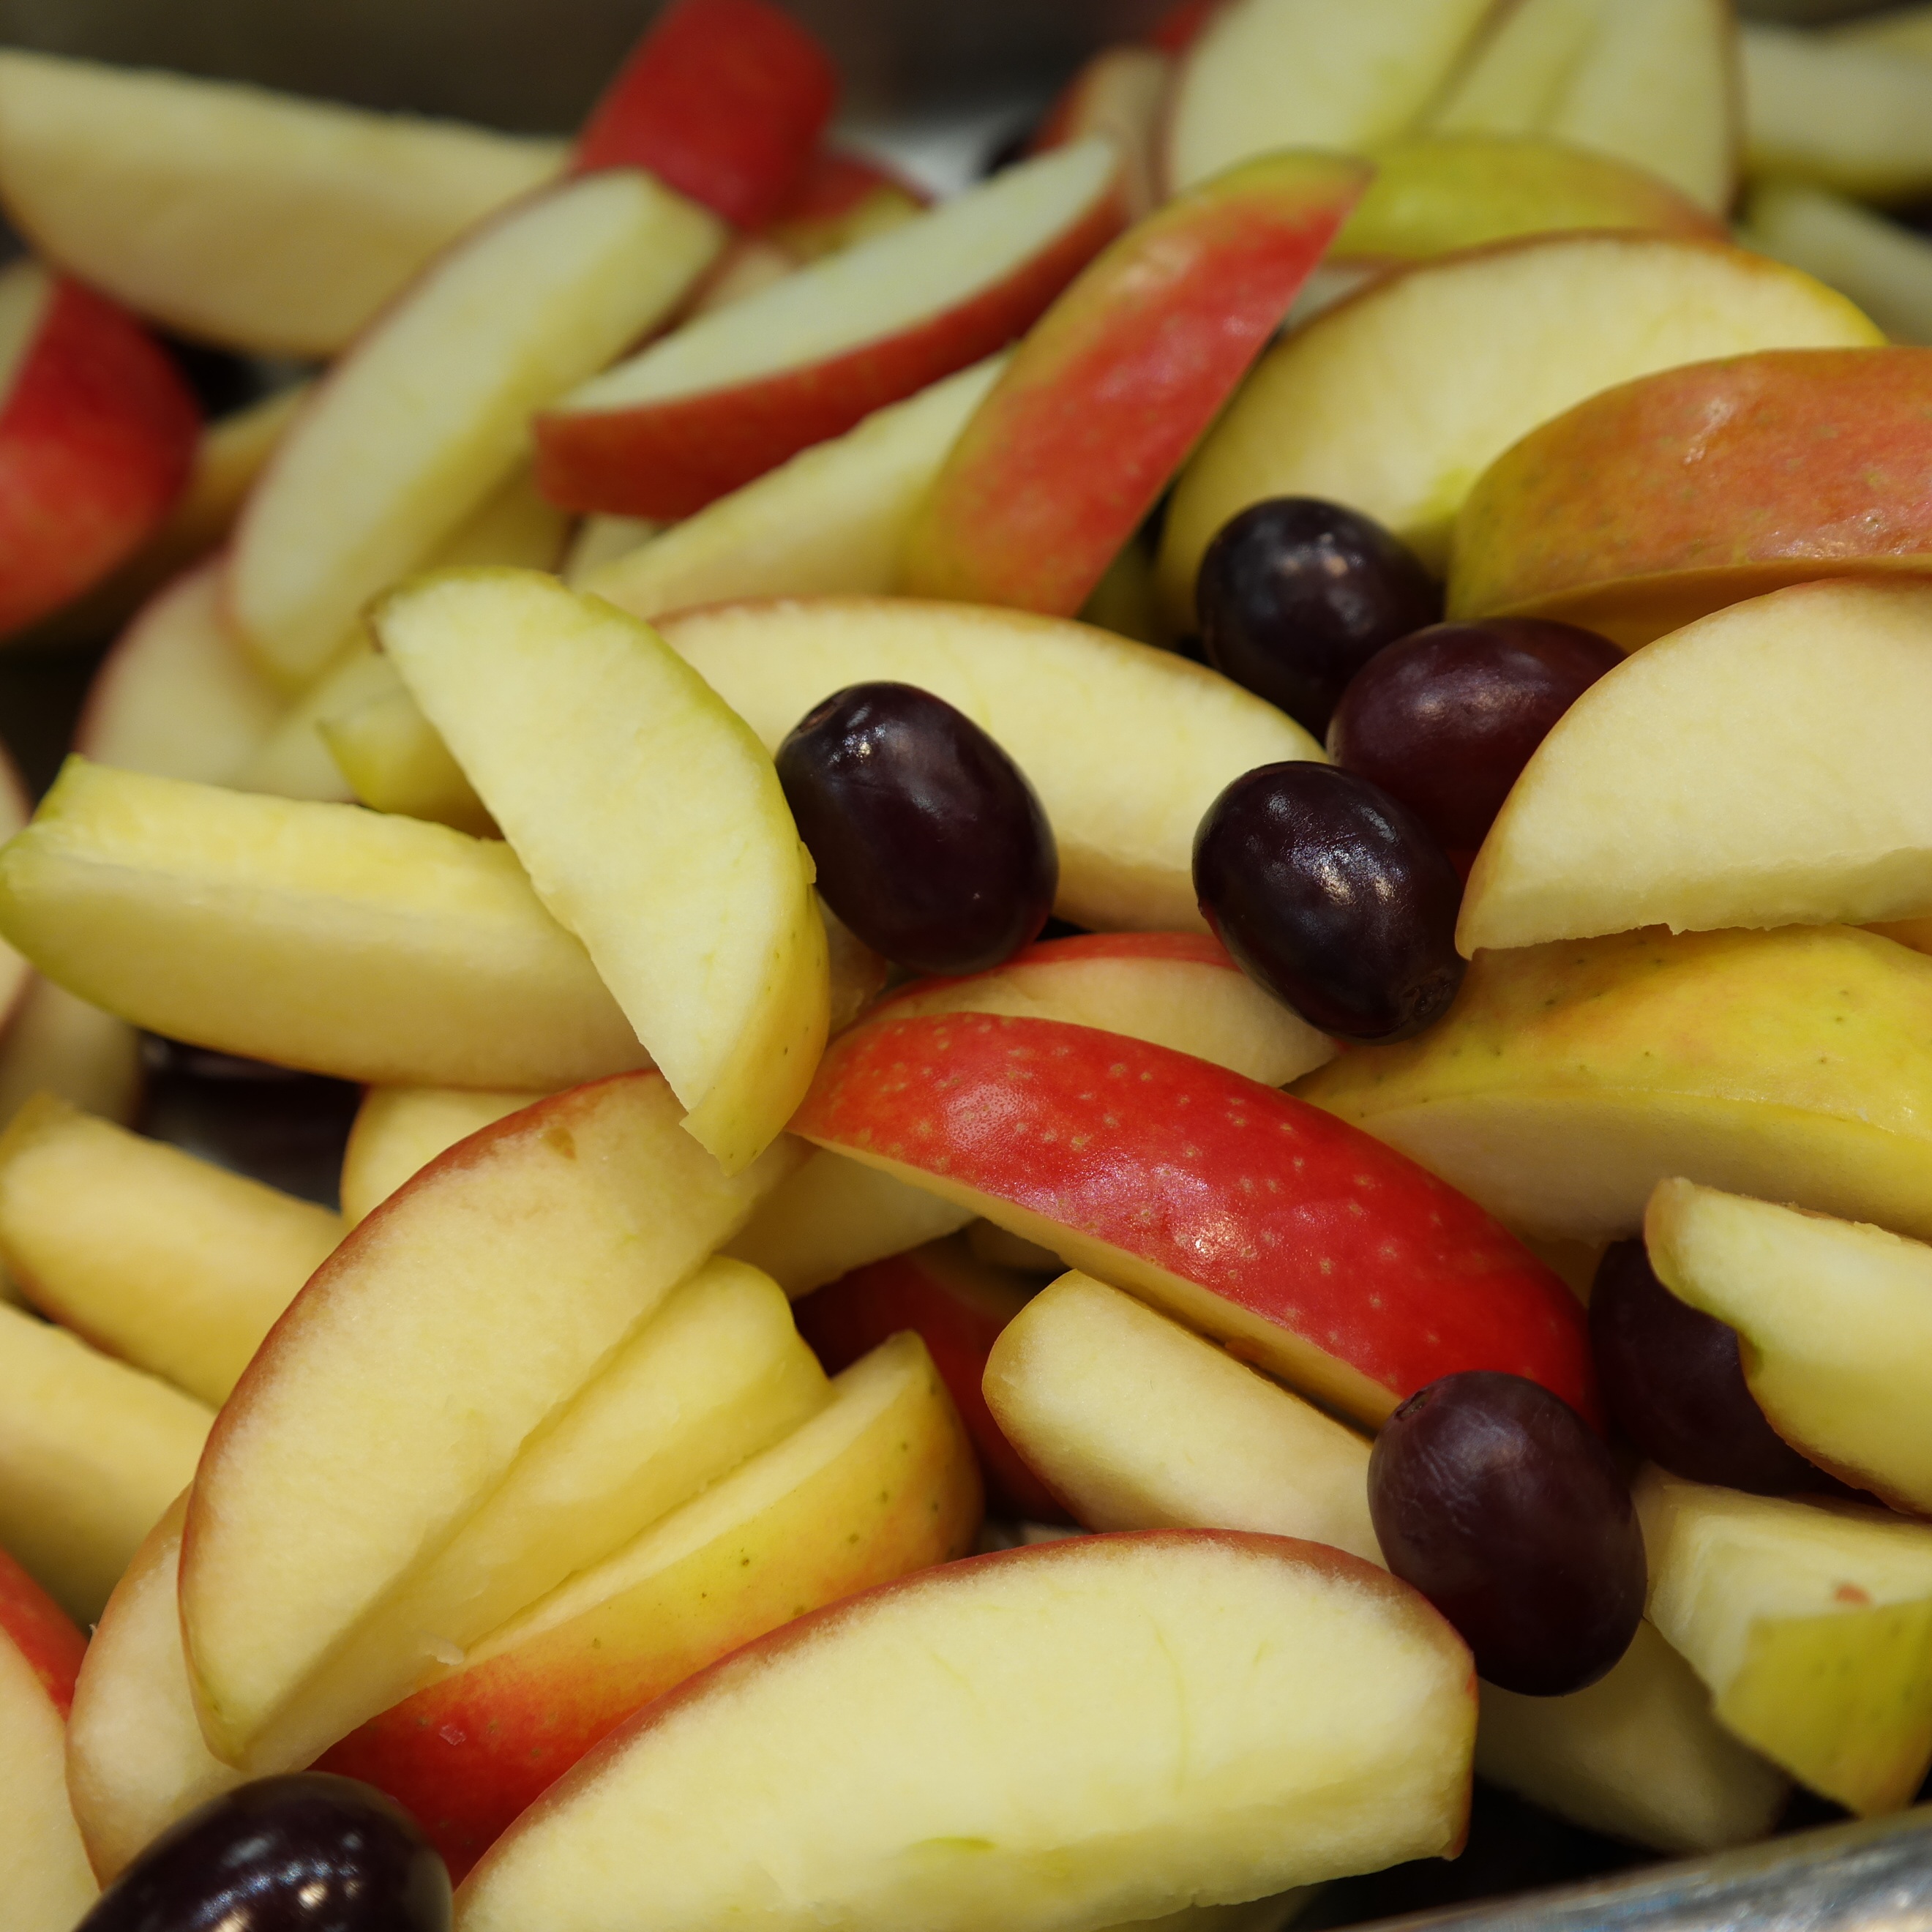
apple, plant, grape, fruit, chopped, dish, food, produce, vegetable, fresh, dessert, pineapple, nutrition, sliced, flowering plant, rose family, fruit salad, land plant